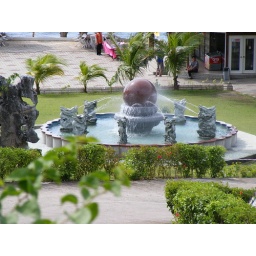
8tons of floating ball in the water